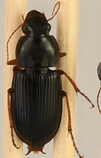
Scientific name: Harpalus pensylvanicus
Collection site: Konza Prairie Agroecosystem NEON (KONA), plot KONA_002